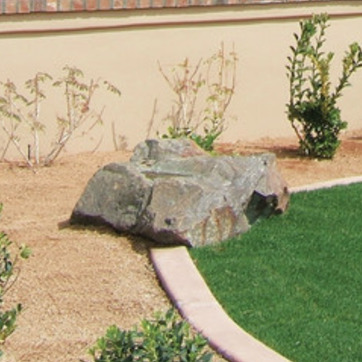
Material: stone